2015 UCI Road World Championships

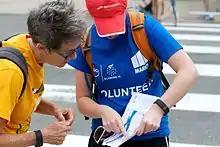
Volunteer helping during the event

Planners anticipated over 500,000 visitors over the 10-day event According to the organizers the championships are believed to generate a significant economic impact in the Greater Richmond region. Staging the event can generate a $21.3 million cumulative economic impact in the region from 2012 to 2015. Visitor spending can bring a $129.2 million economic impact to the region in 2015. The Richmond 2015 visitor spending is estimated to result in $3.8 million in tax revenue for local governments in the Greater Richmond region in 2015. For Virginia, the economic impact of Richmond 2015 is estimated to be $158.1 million, from both event staging and visitor spending. Richmond 2015 is estimated to also generate $5.0 million in state tax revenue.